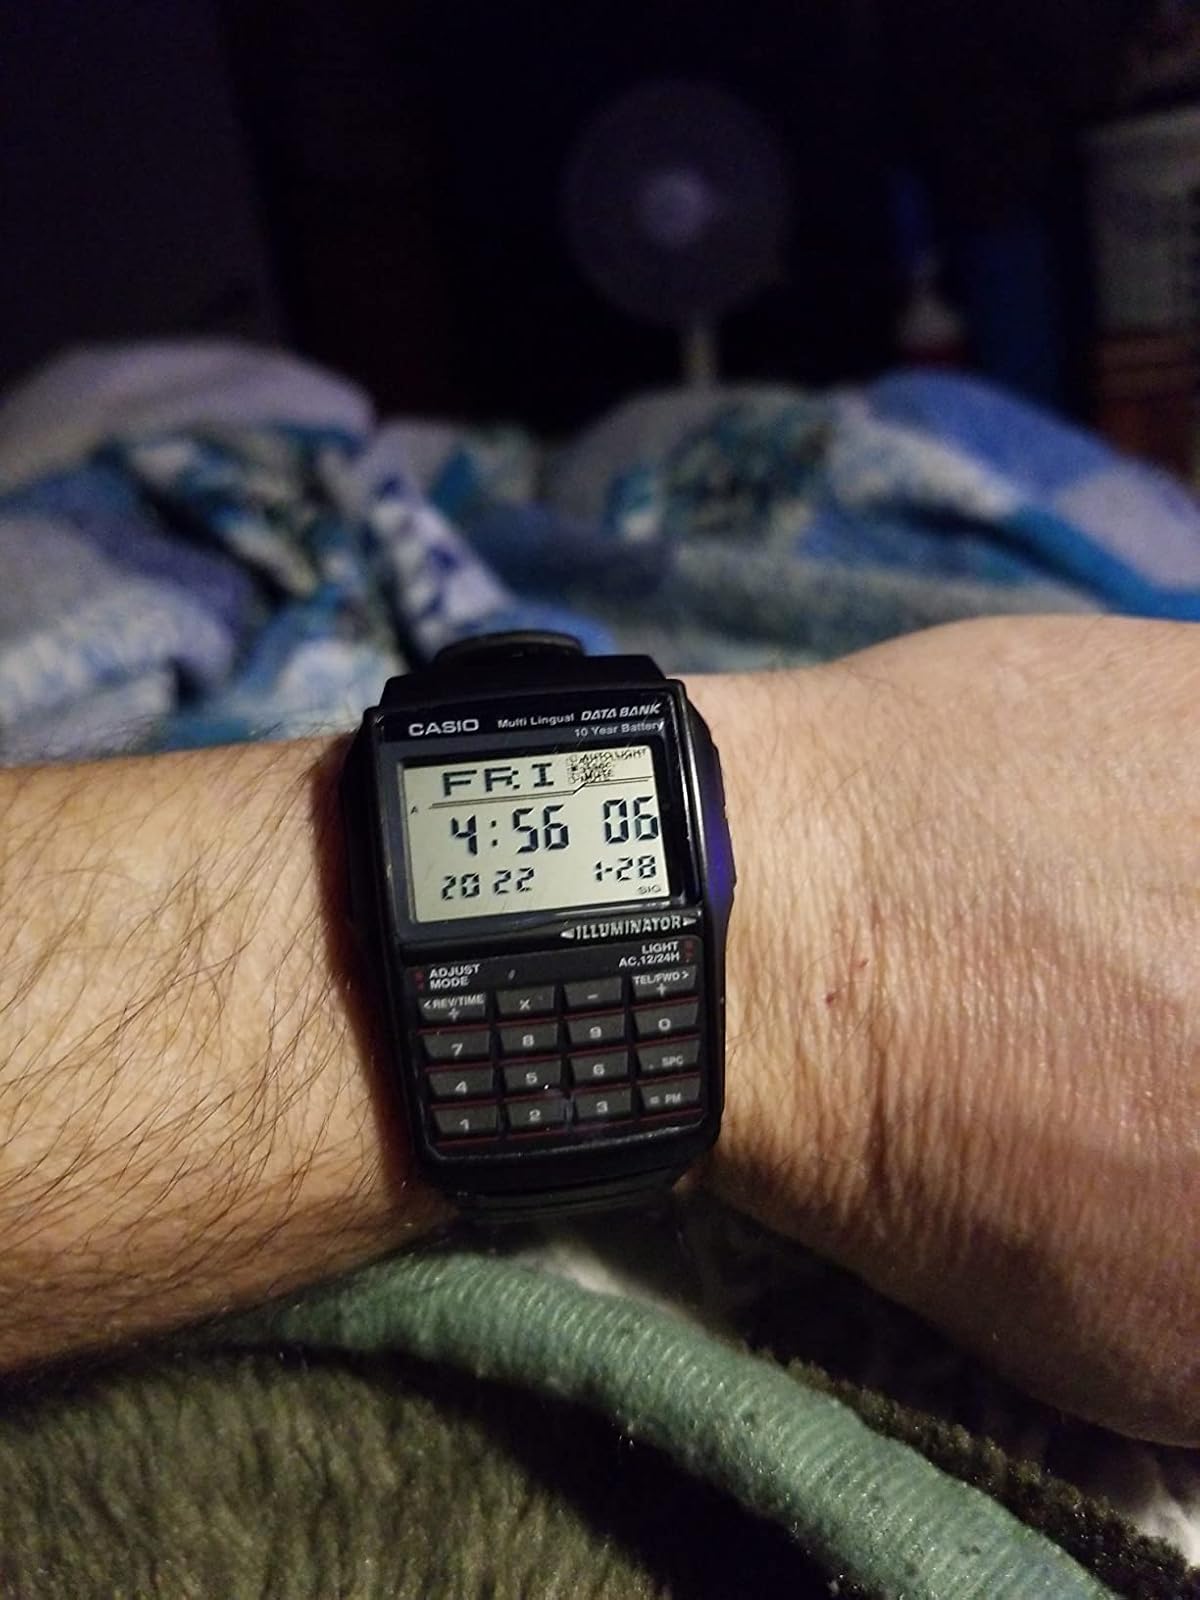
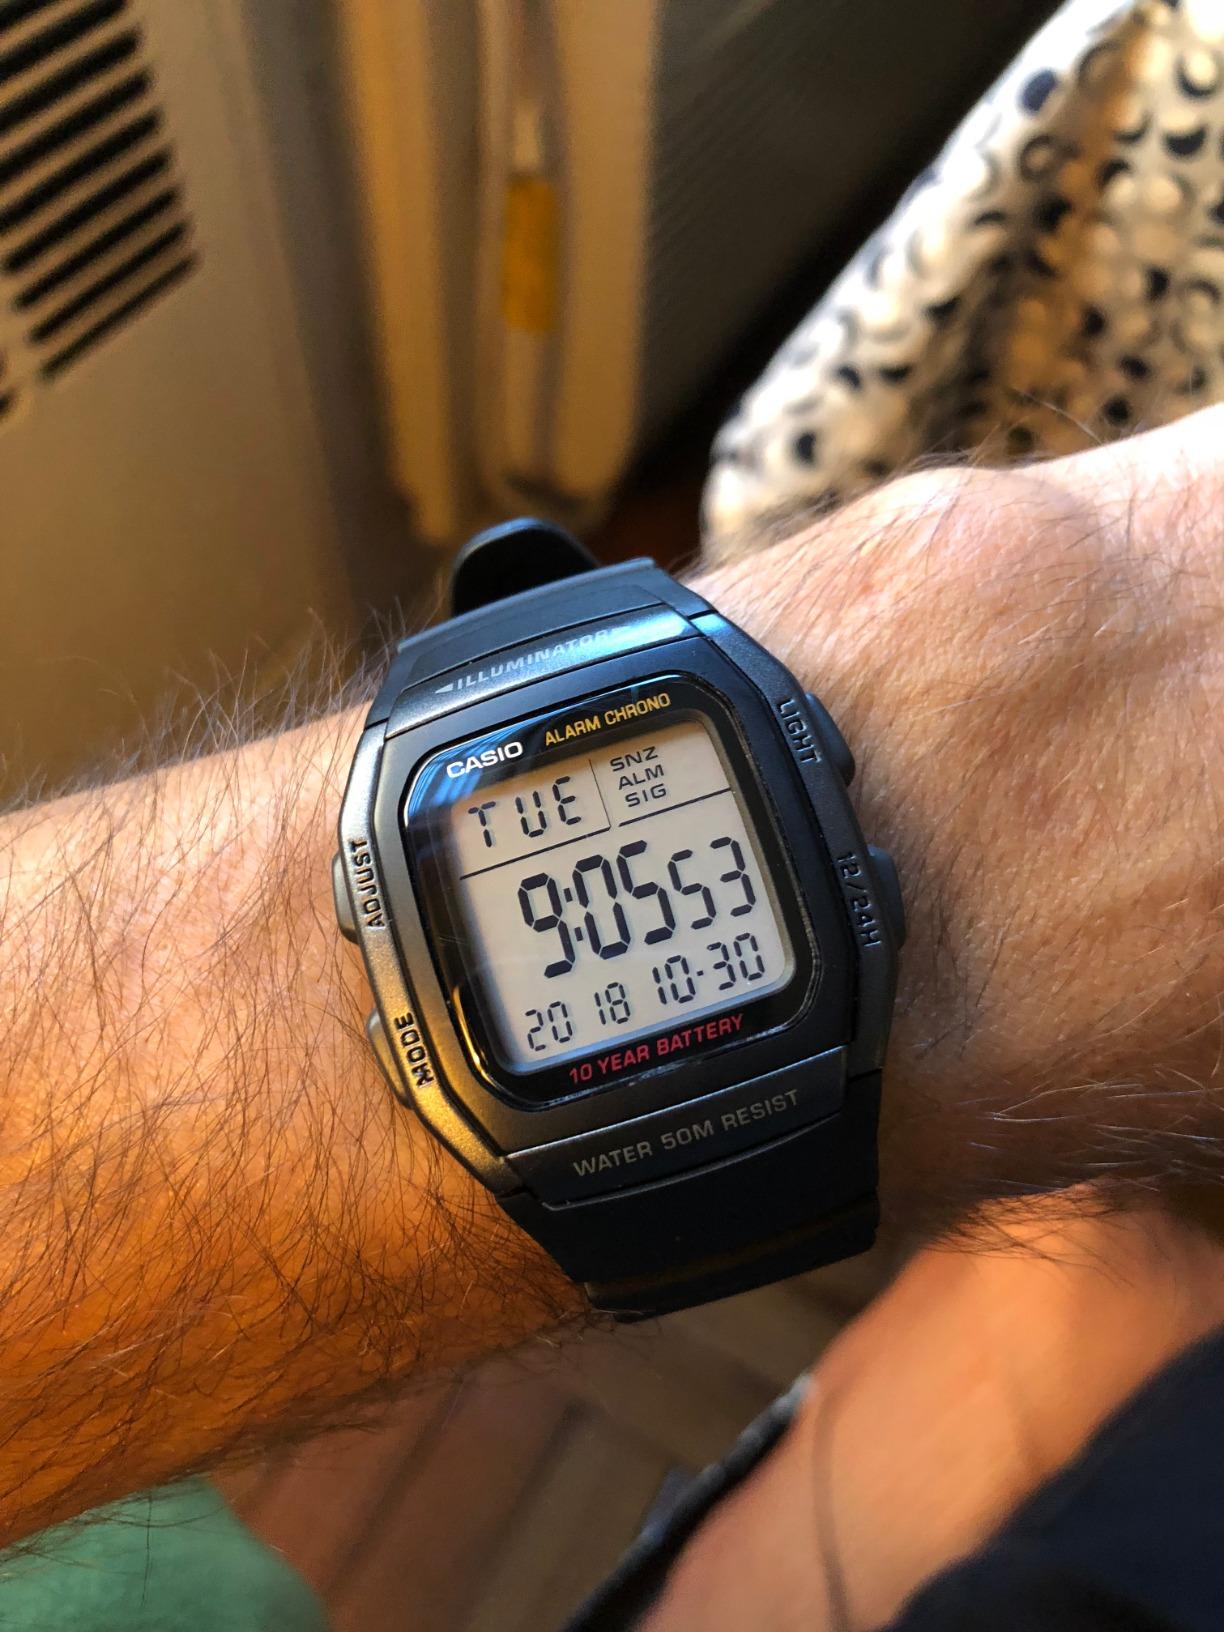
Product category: accessories_watch
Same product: no